Northeast Texas

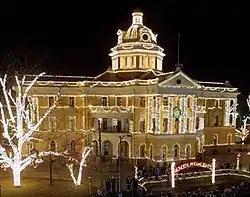
The Old Courthouse in Marshall during the Wonderland of Lights, the largest light festival in Northeast Texas: Tourism is one of Northeast Texas's most important industries.

The region is unique in that it is the only portion of East Texas that is not within the direct sphere of influence of either Dallas/Fort Worth or Houston. This generally weakens the area's visibility as areas in the far south ally themselves with Houston and areas to the west ally themselves with Dallas. These areas are on the fringe of those cities' spheres of influence, so are not as visible as smaller cities such as Grapevine or Deer Park, which are closer to the respective centers of power.